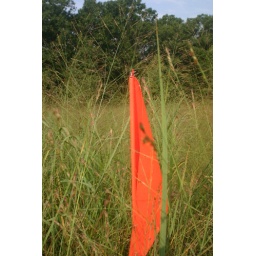
The grass in this field was about 6-8ft high! It was taller than us!